Iffley Lock

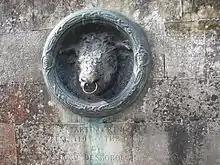
Starting Ring presented to OUBC by Lord Desborough 1924

The lock can be reached on foot on the track from Donnington Bridge on the western side or from Iffley village on the eastern side. The lock can be crossed on foot.